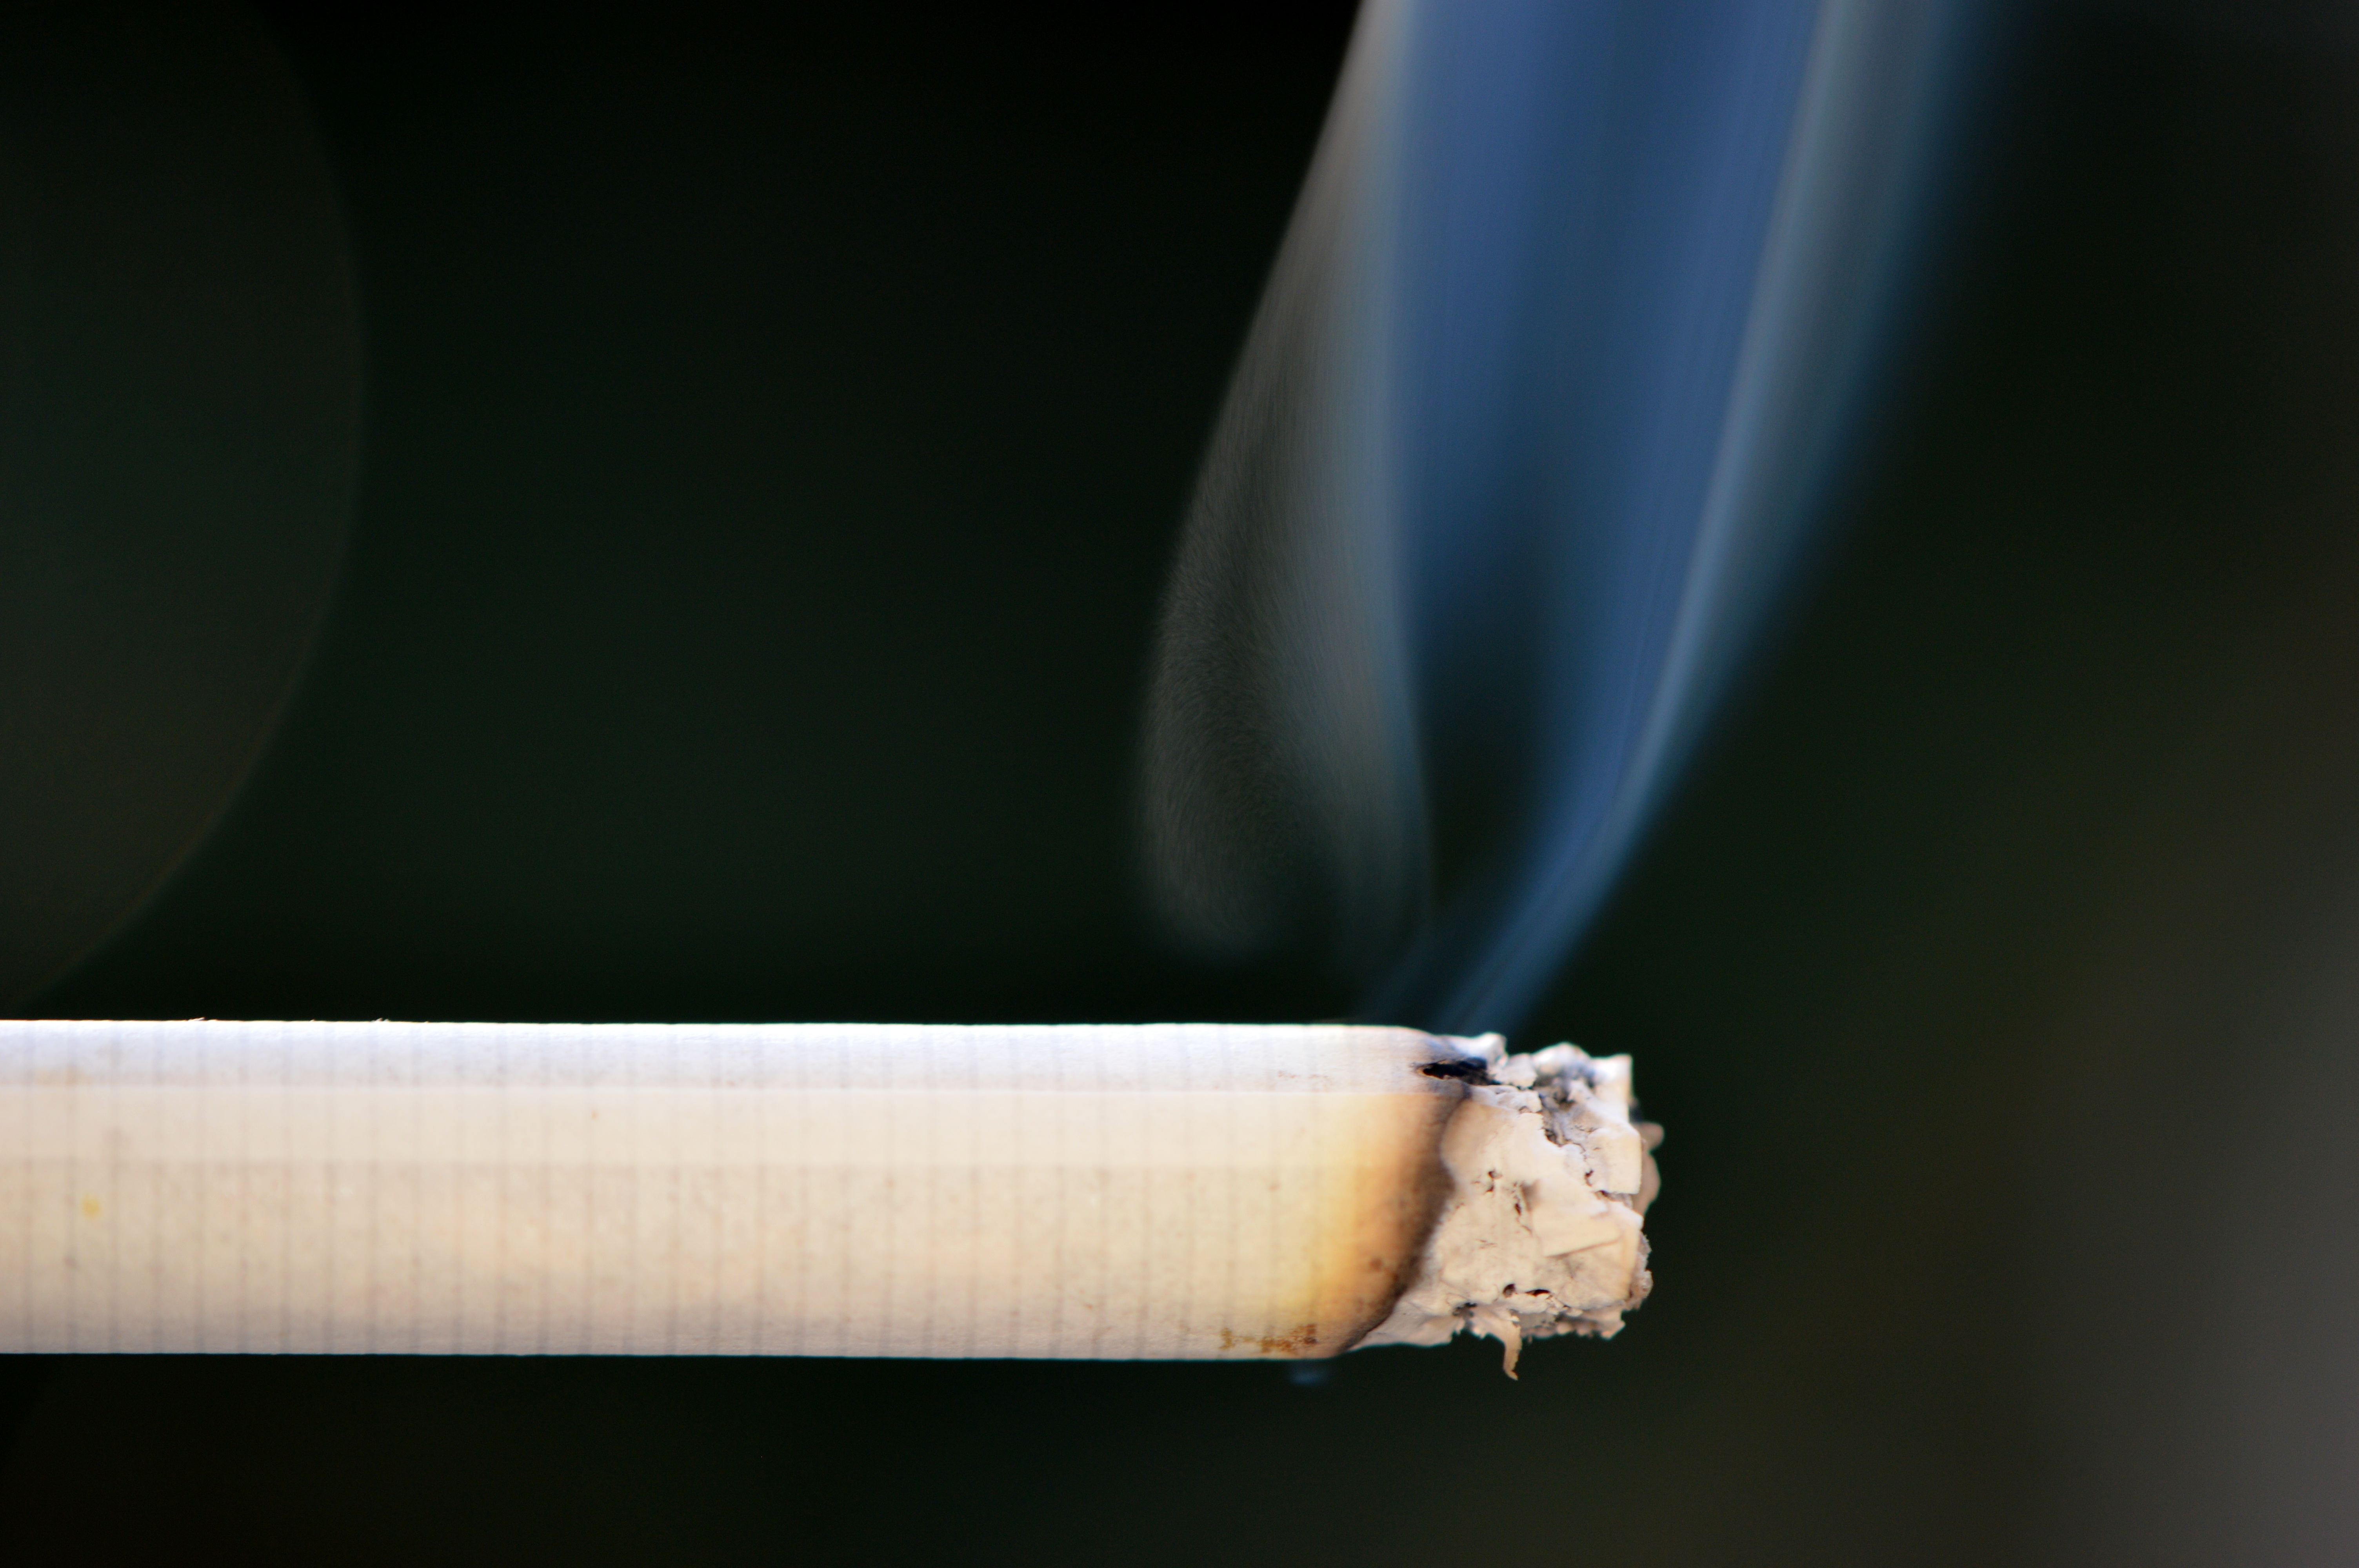
hand, light, smoke, ash, arm, cigarette, close up, embers, macro photography